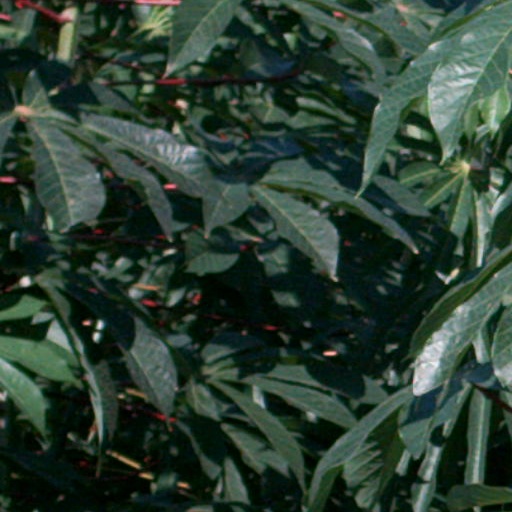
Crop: cassava